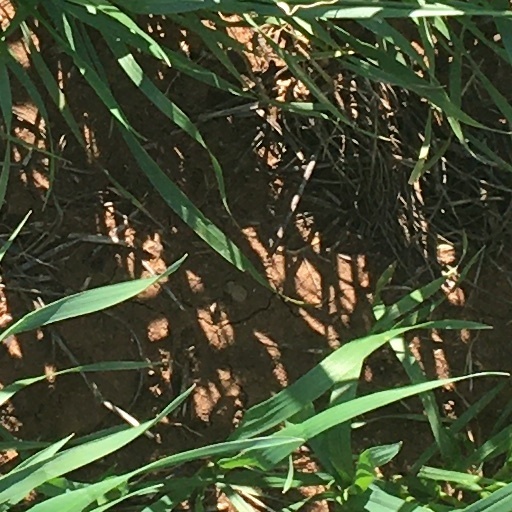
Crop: wheat